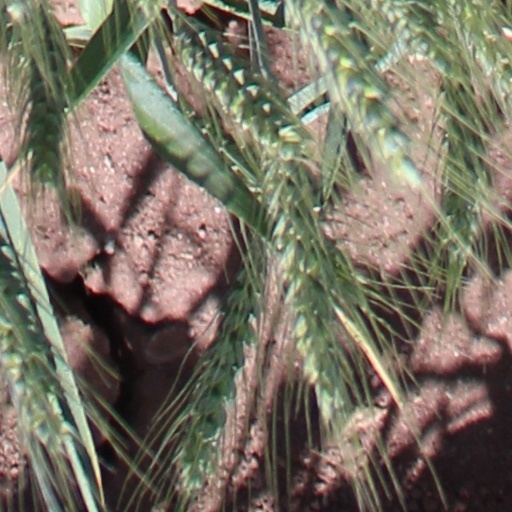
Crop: wheat